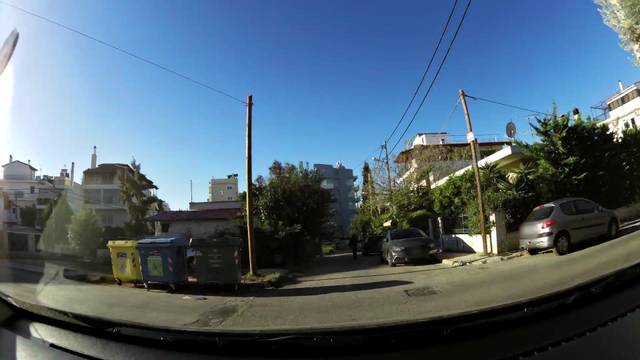
Region: Greece
Coordinates: 38.013, 23.799